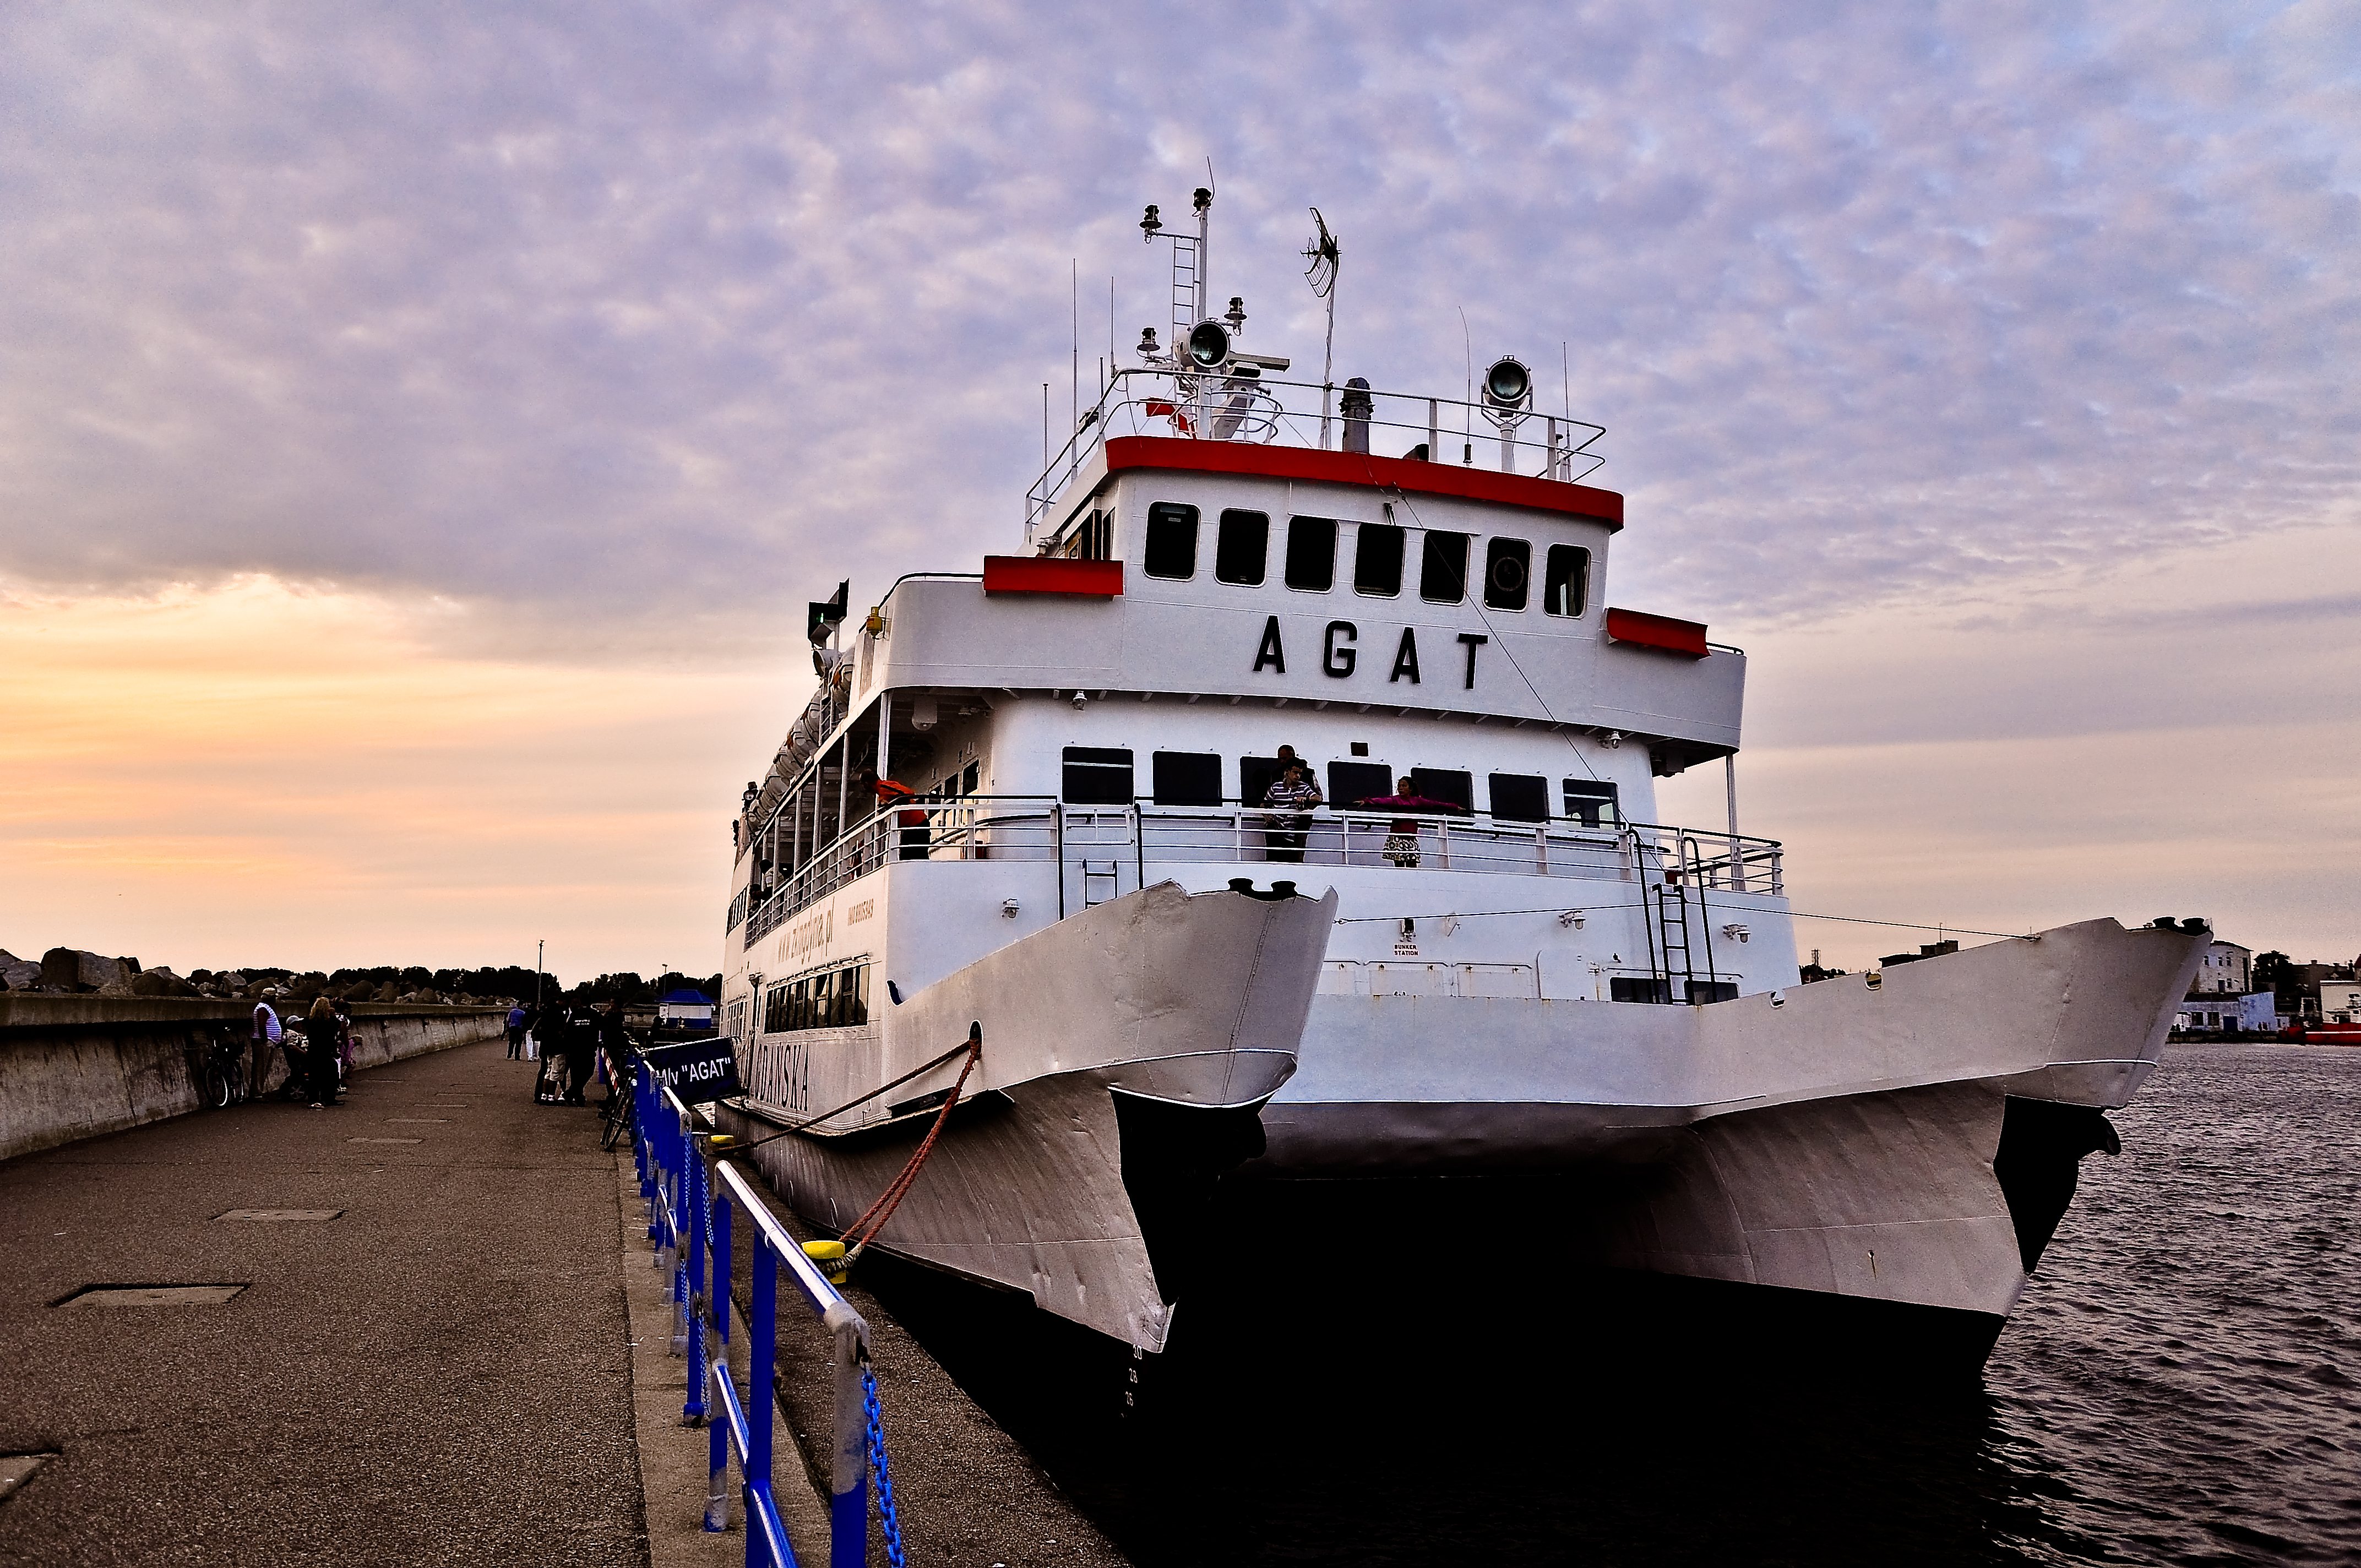
sea, coast, water, ocean, dock, boat, town, city, pier, ship, travel, transportation, europe, vehicle, harbor, harbour, port, cargo ship, outdoors, cruise, ferry, boats, ships, poland, marine, channel, baltic, vessels, tugboat, watercraft, polska, polish, hel, pomeranian, agat, passenger ship, freight transport, ocean liner